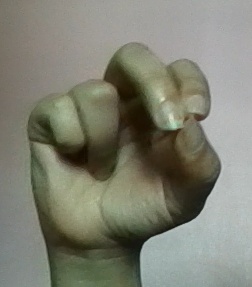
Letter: gaaf